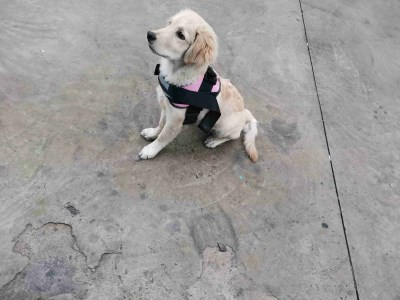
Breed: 5355-n000126-golden_retriever